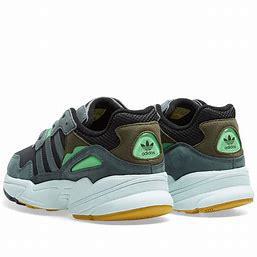
Brand: Adidas
Model: Yung 96